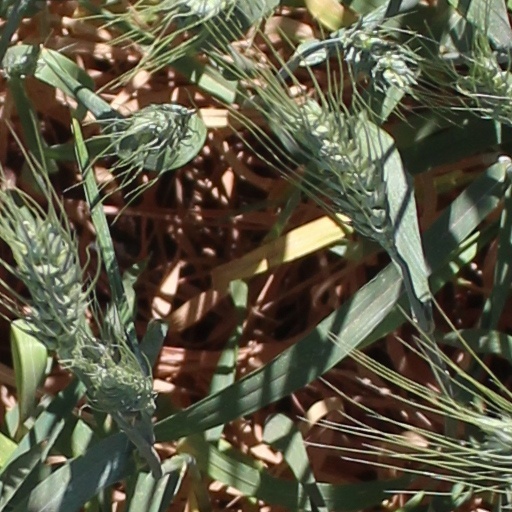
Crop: wheat